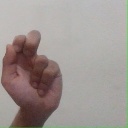
अक्षर: ढ